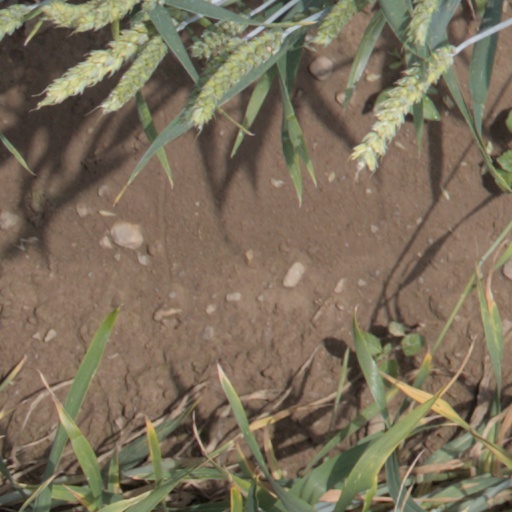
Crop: wheat